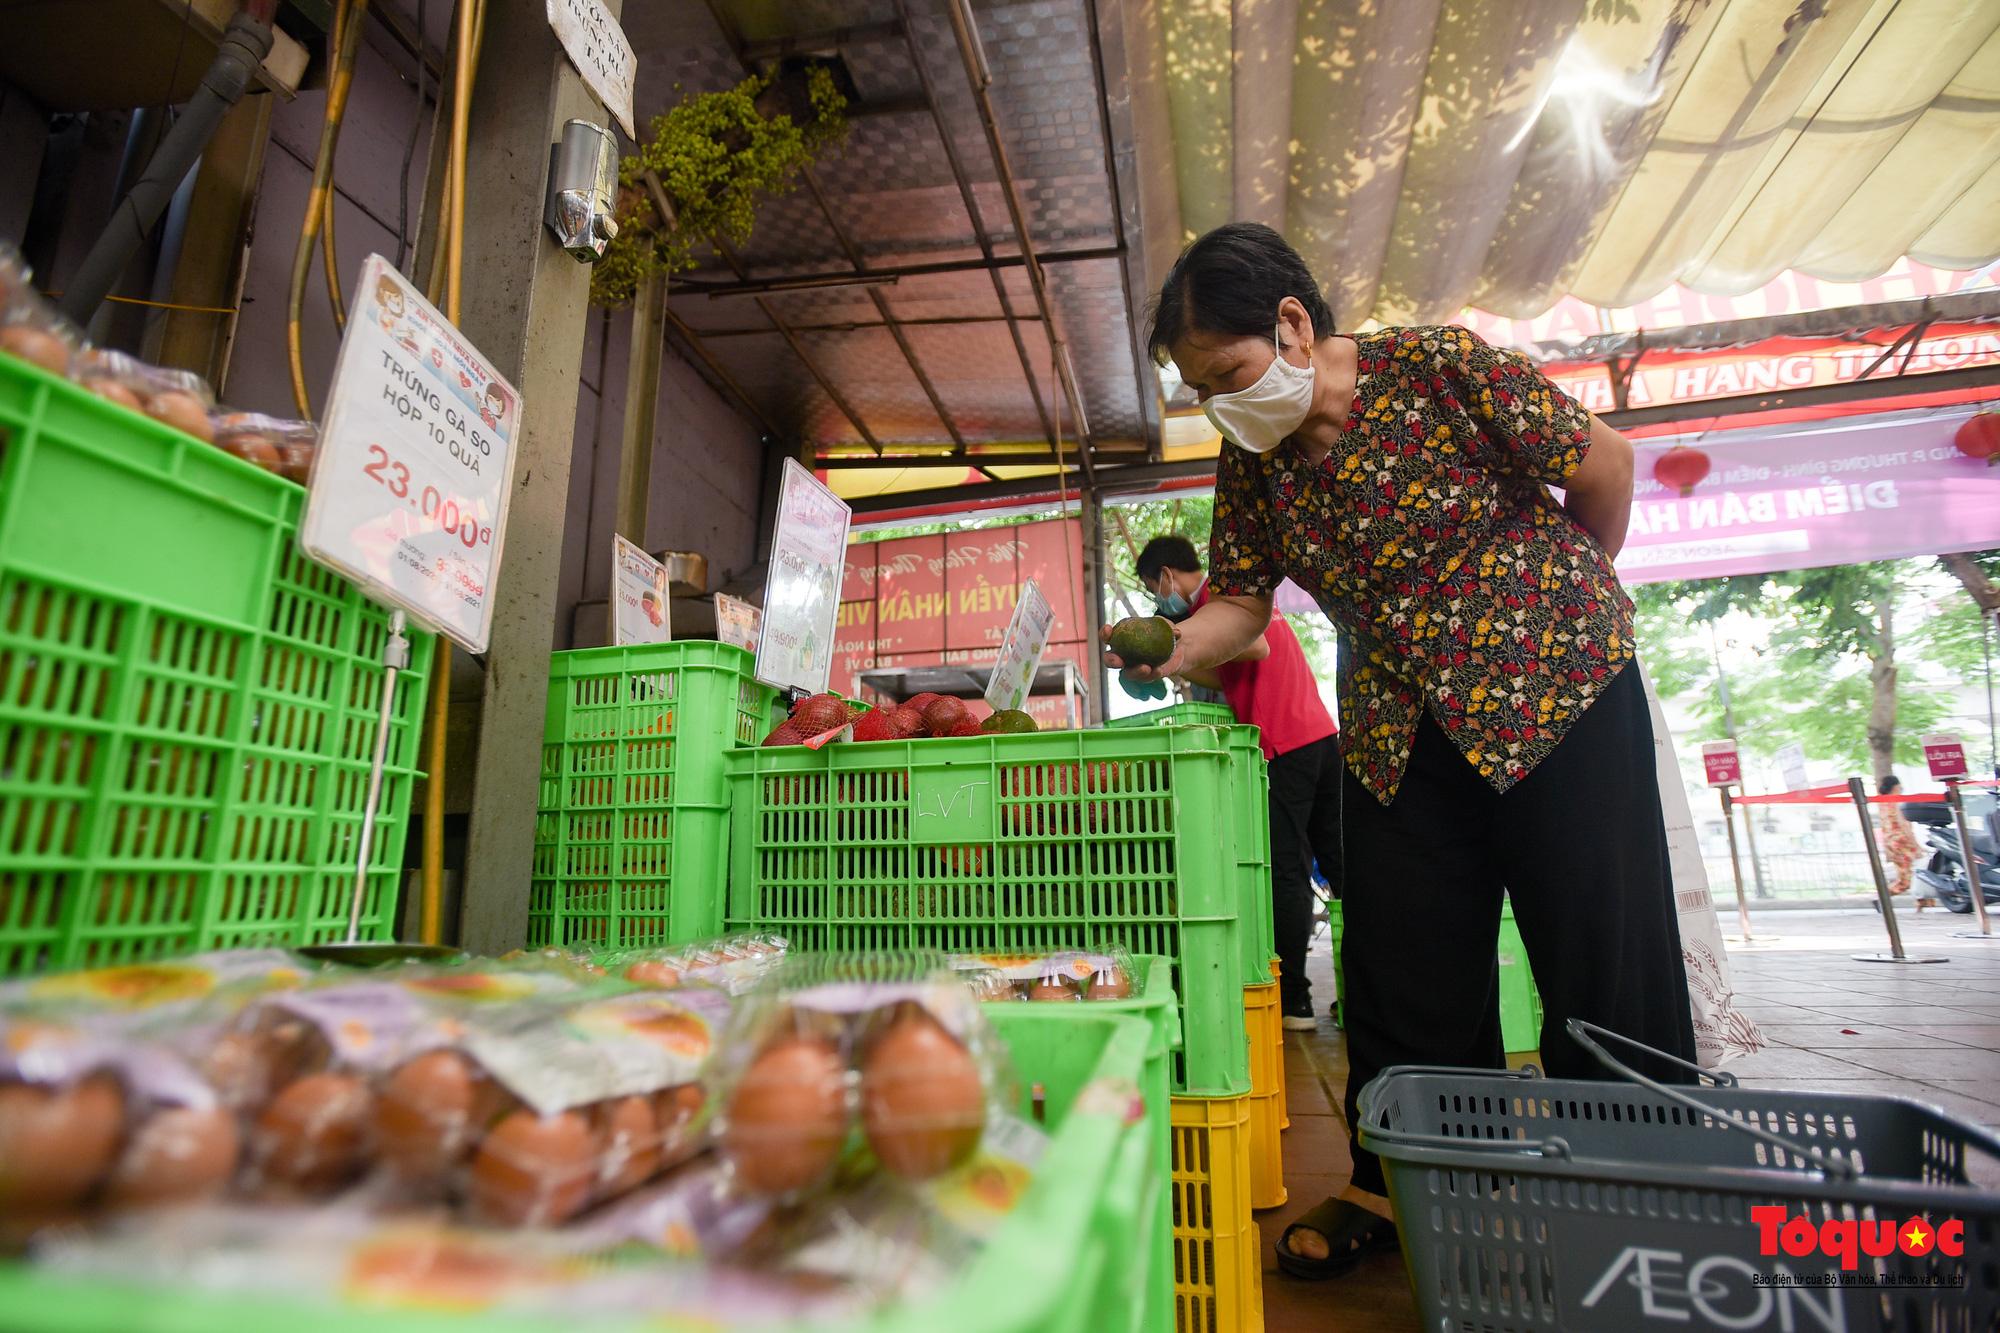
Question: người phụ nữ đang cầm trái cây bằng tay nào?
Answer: bà ấy cầm bằng tay phải